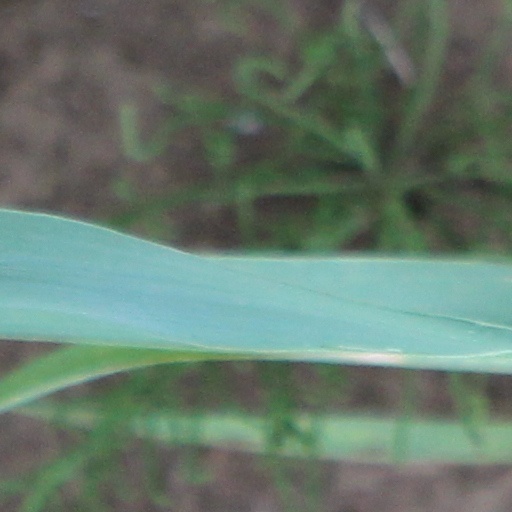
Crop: wheat